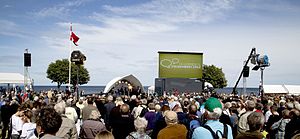
Folkemødet
Hovedpladsen ved Folkemødet i 2012.
"Folkemødet er et politisk arrangement, der har fundet sted siden 2011 i Allinge på Bornholm i fire dage i midten af juni. Formålet er at samle alle interessegrupper og enkeltpersoner med interesse for demokrati på tværs af politiske partier og holdninger. Det sker gennem uformelle samtaler, taler og møder. Bertel Haarder har kaldt det ""en politisk Roskilde Festival med mindre øl og mere snak"".